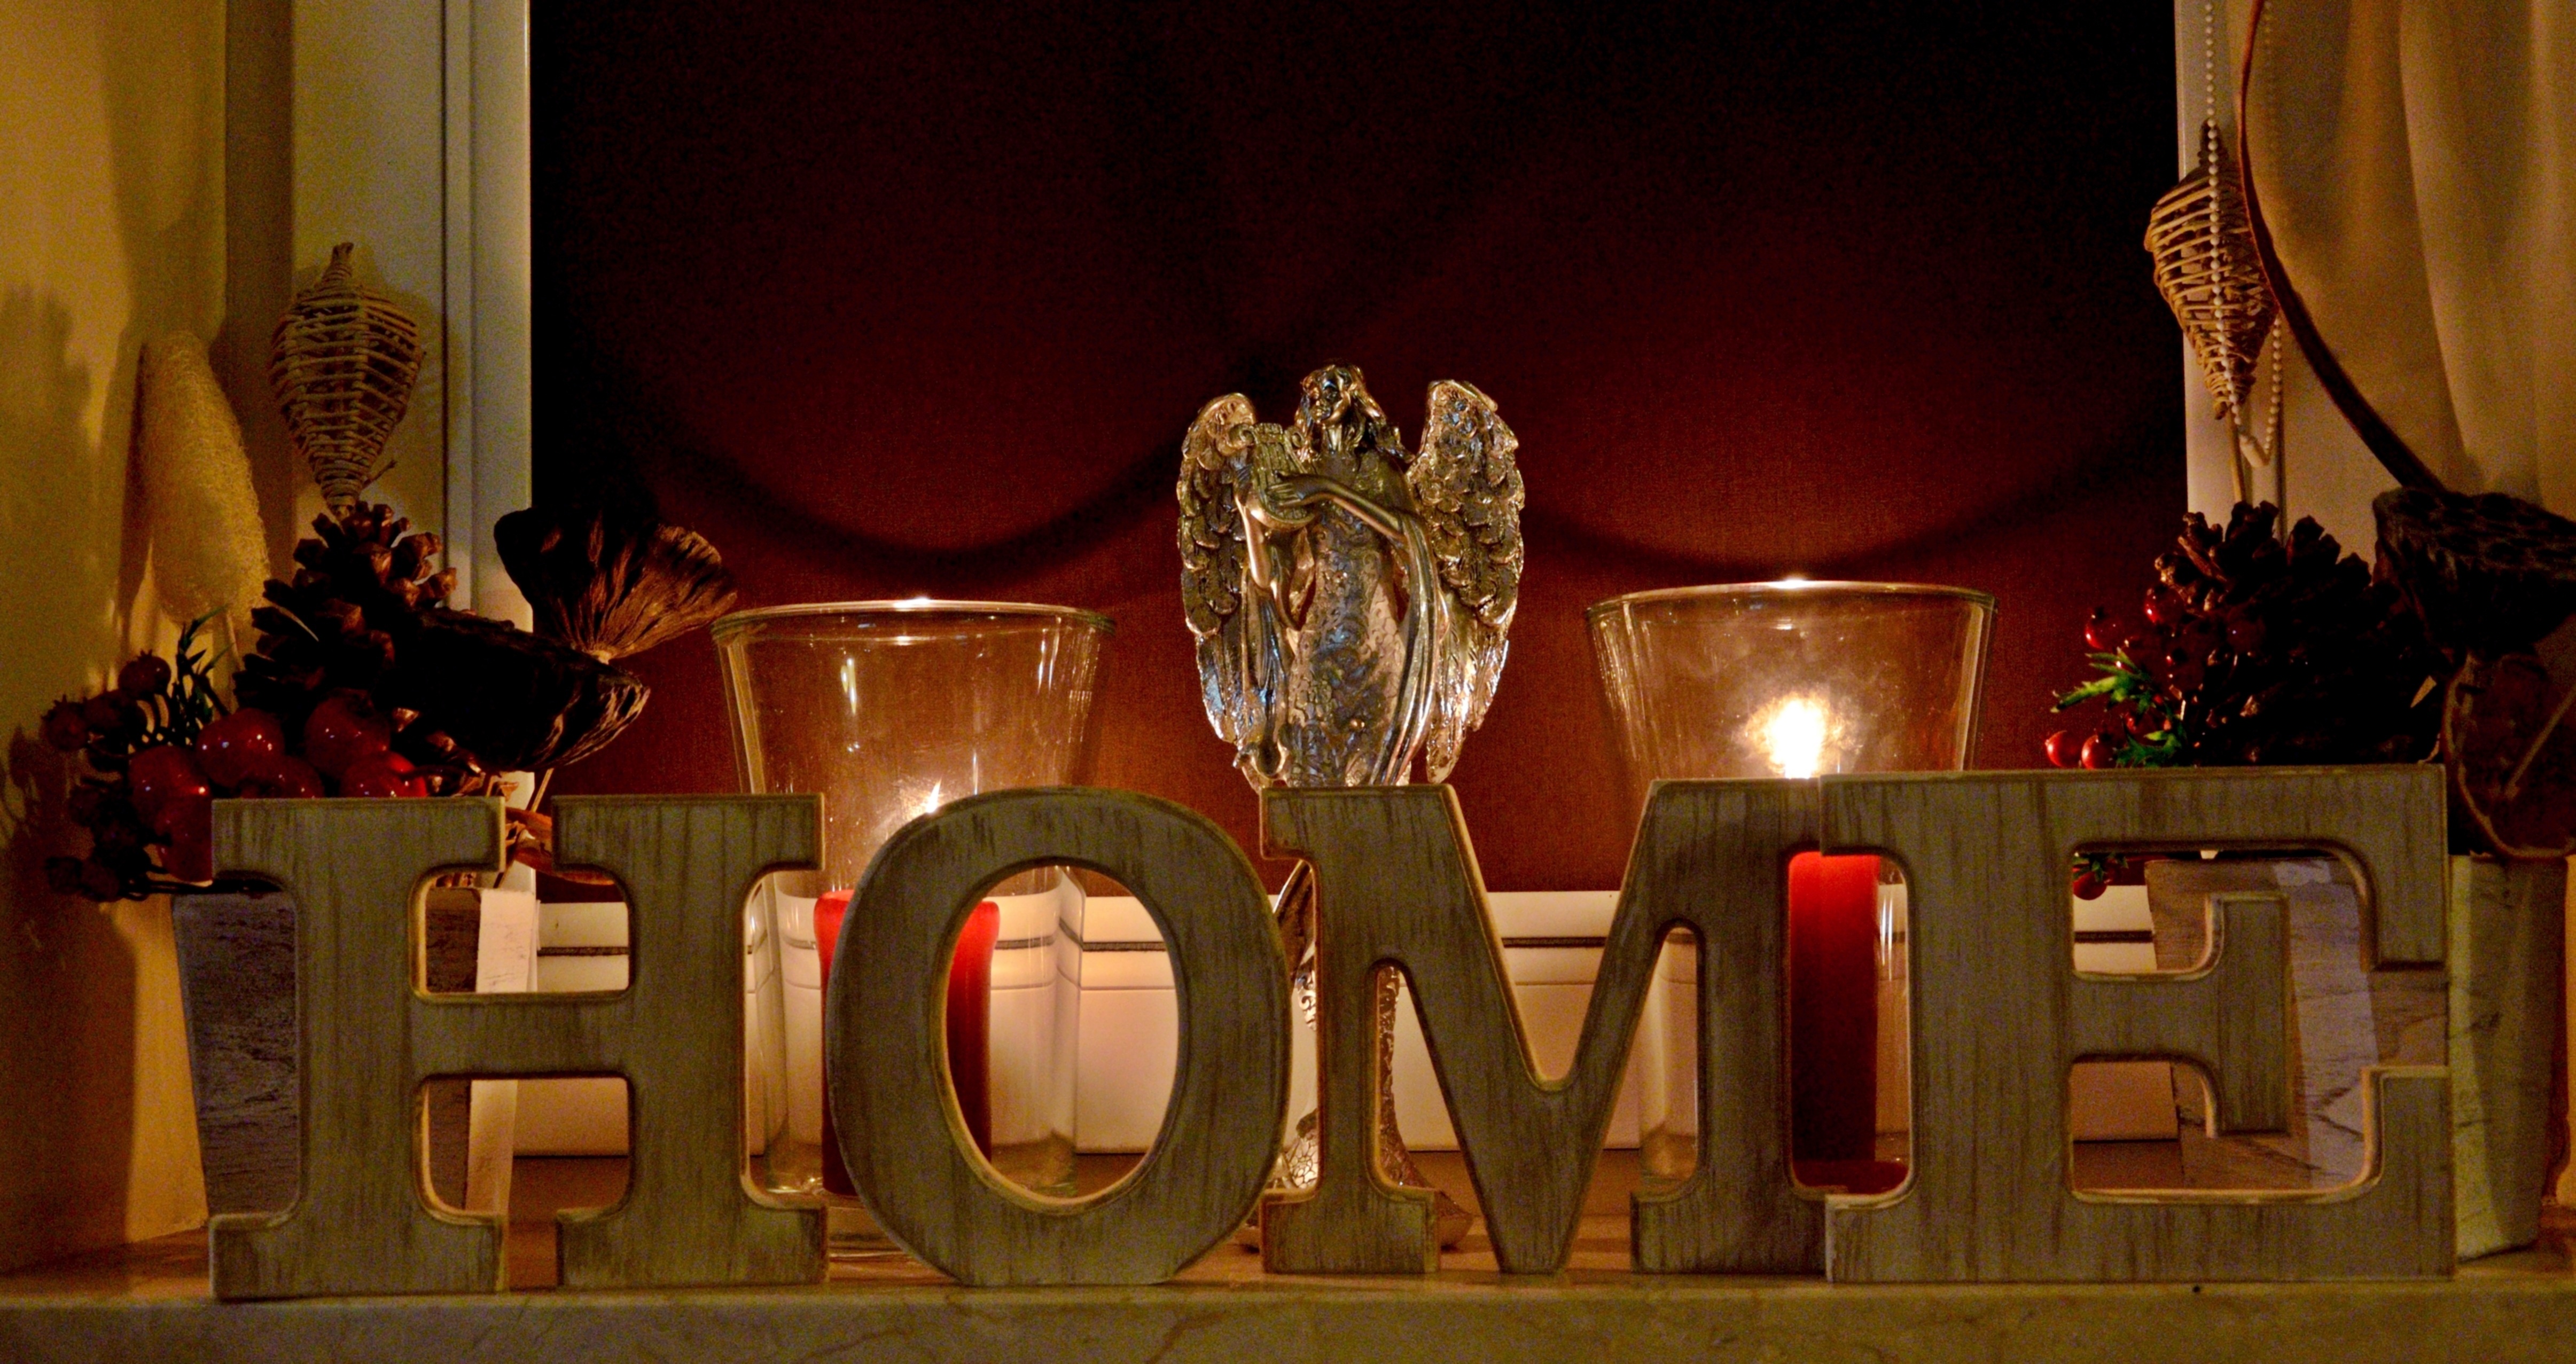
house, decoration, christmas, lighting, ornament, interior design, stage